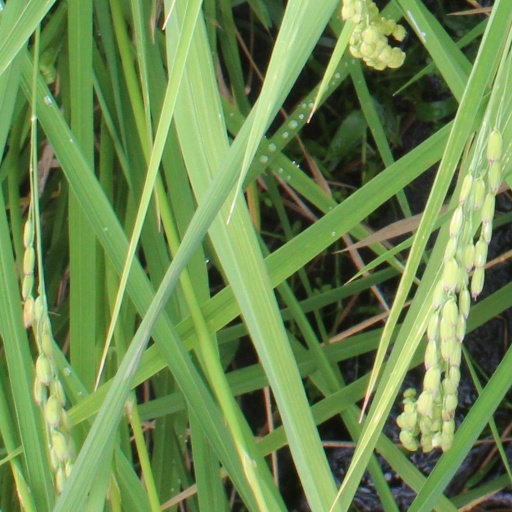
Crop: rice